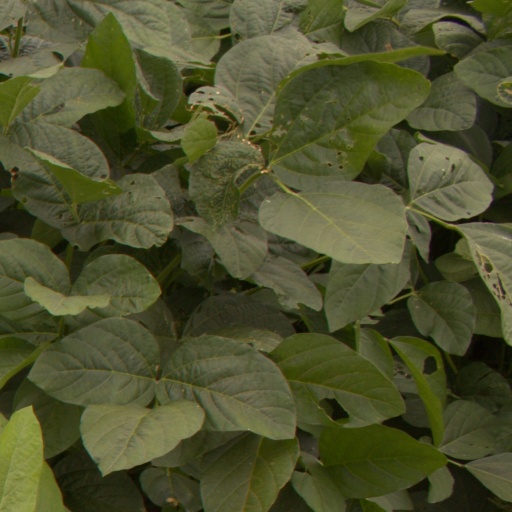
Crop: soybean